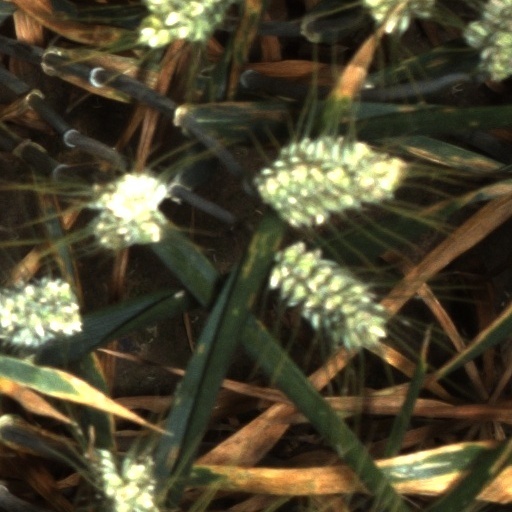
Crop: wheat